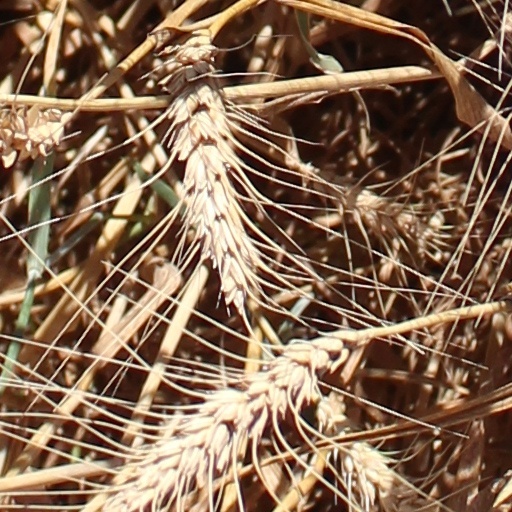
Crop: wheat